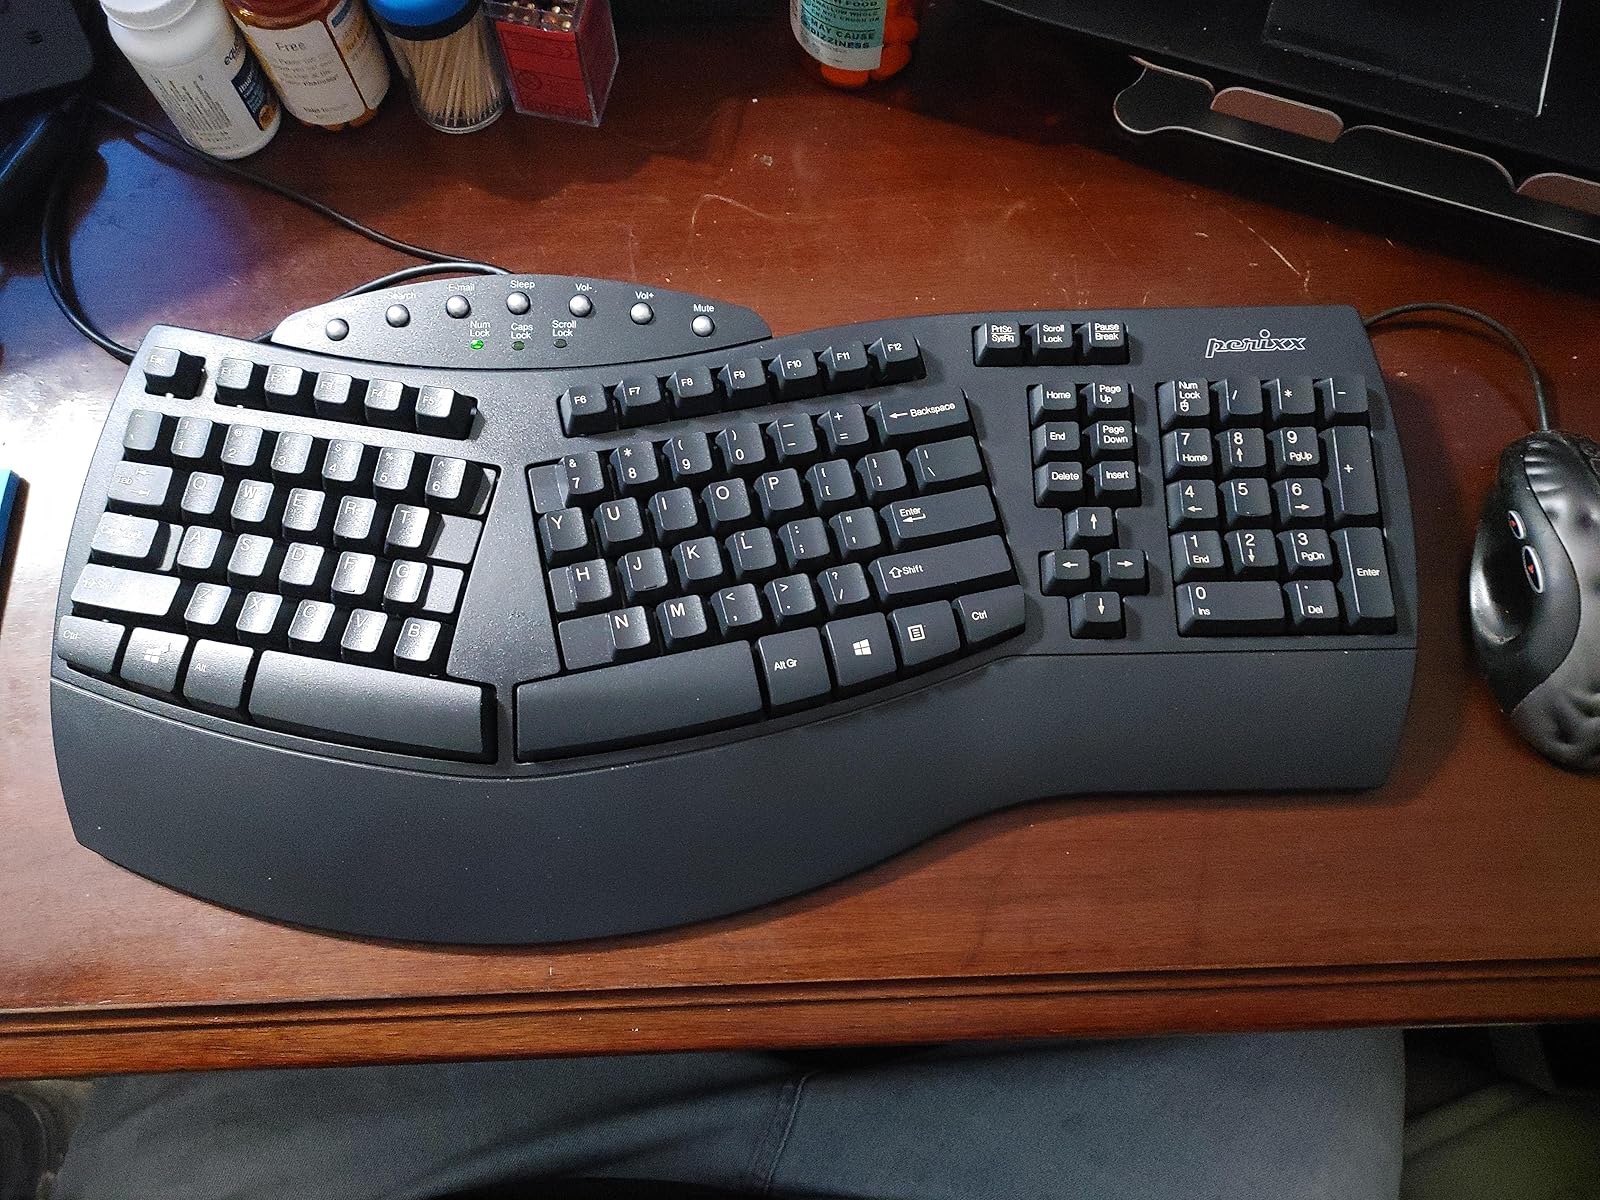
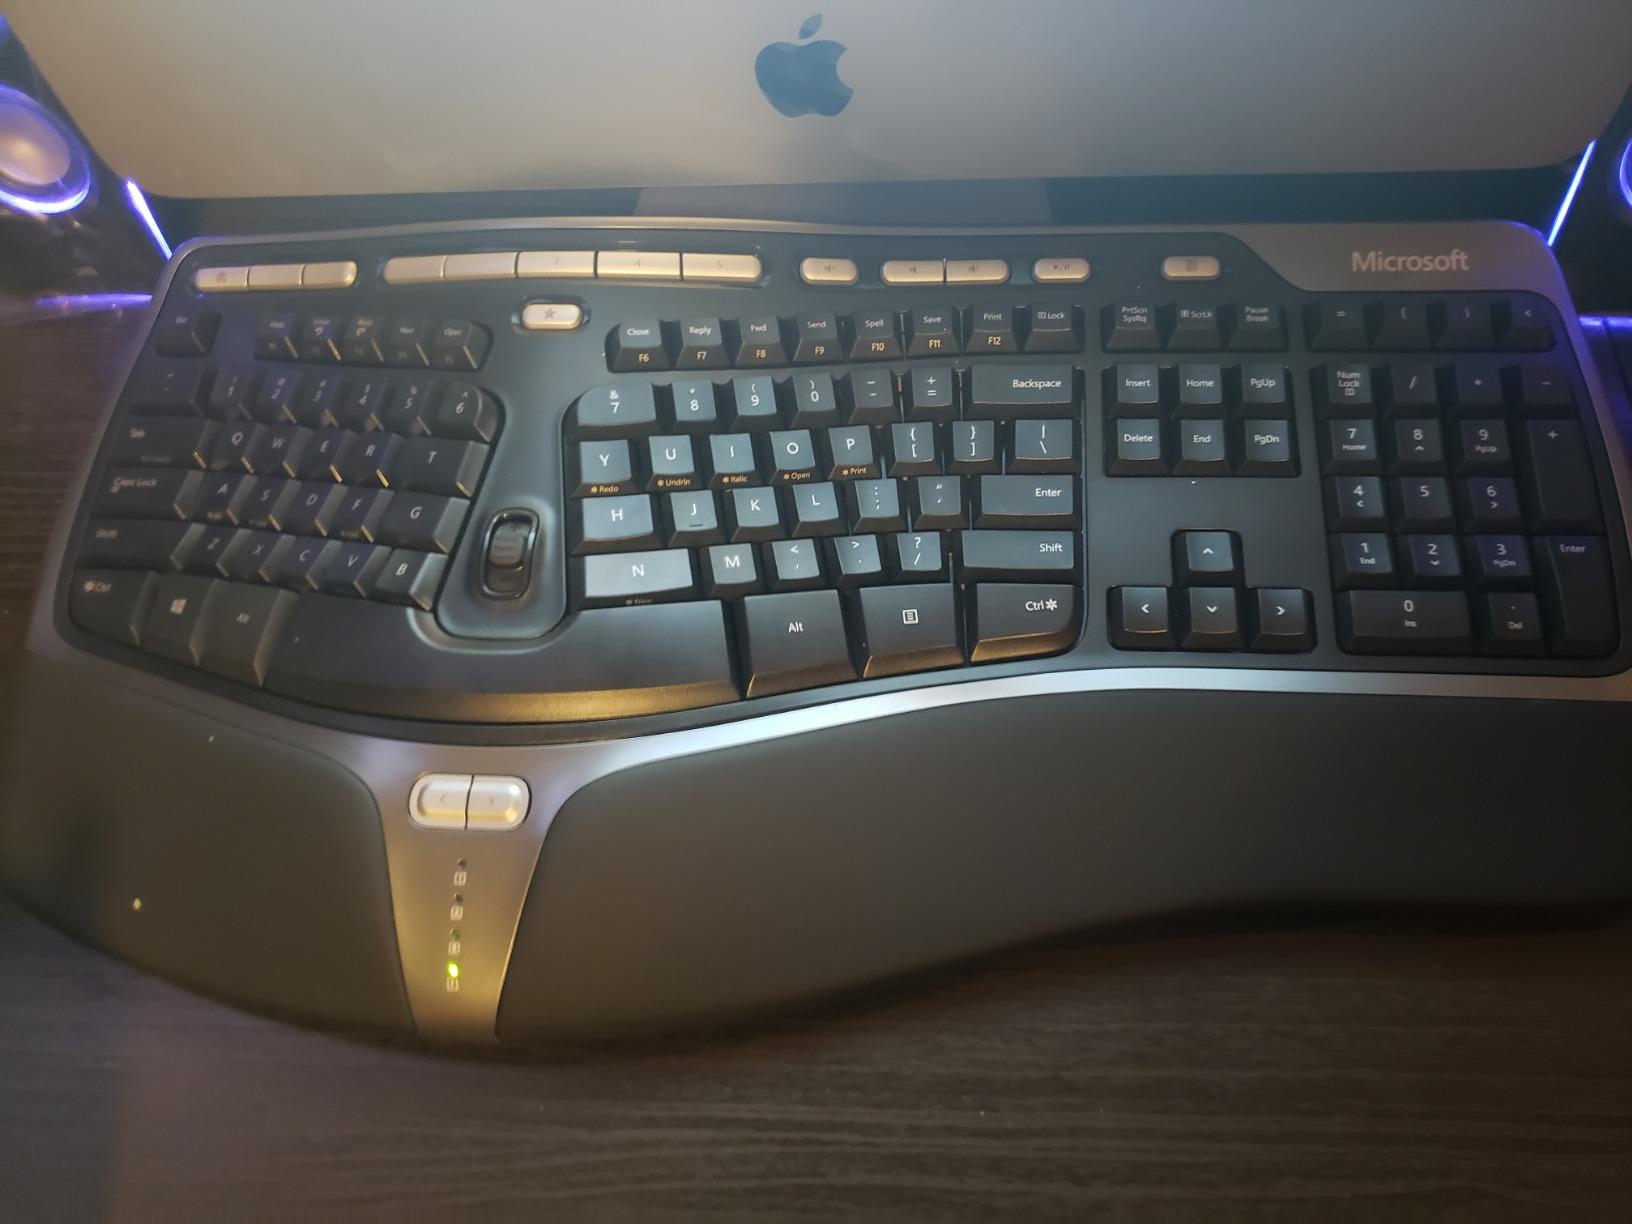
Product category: keyboard
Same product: no